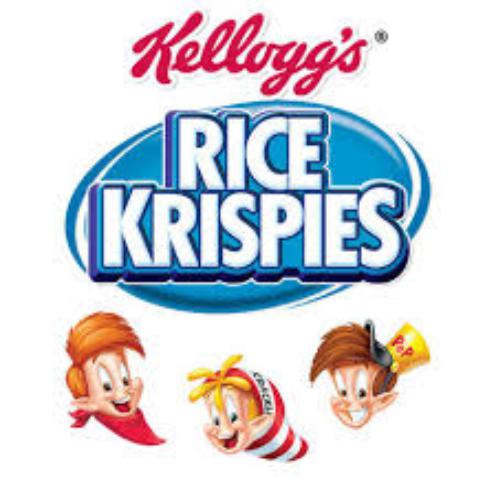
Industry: Food